History of the Quran

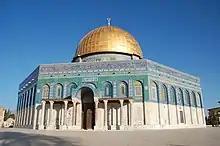
The Dome of the Rock in Jerusalem. The structure, the oldest extant example of early Islamic architecture, was completed in 691

It is typically accepted nowadays, including among skeptical scholars like Patricia Crone and Stephen Shoemaker, that the majority of the Quran at the least goes back in some fashion to Muhammad.